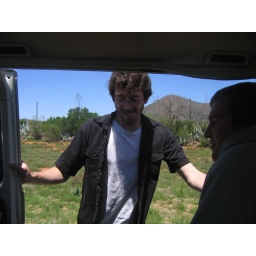
The boys jump back in the car after pushing for a while. Didn't work.